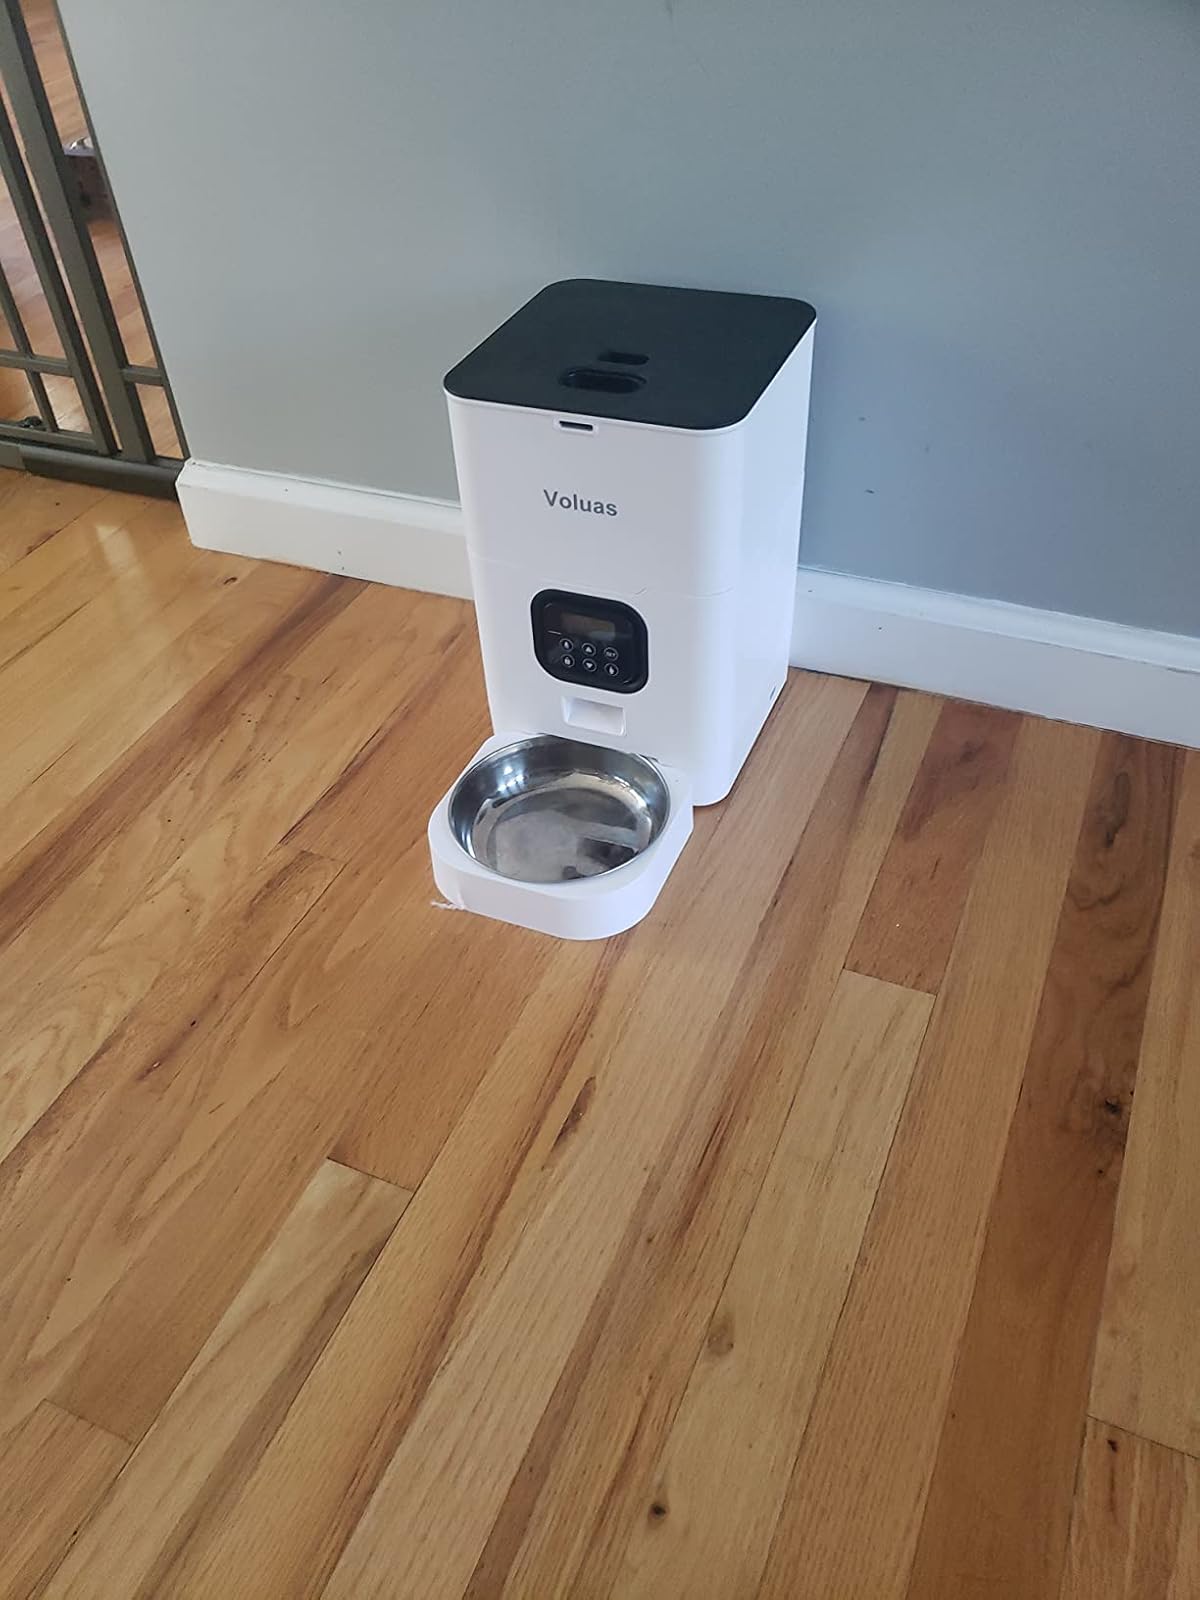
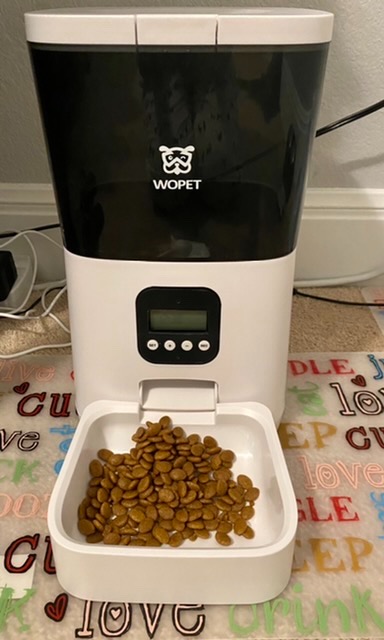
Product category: items_feeder
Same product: no